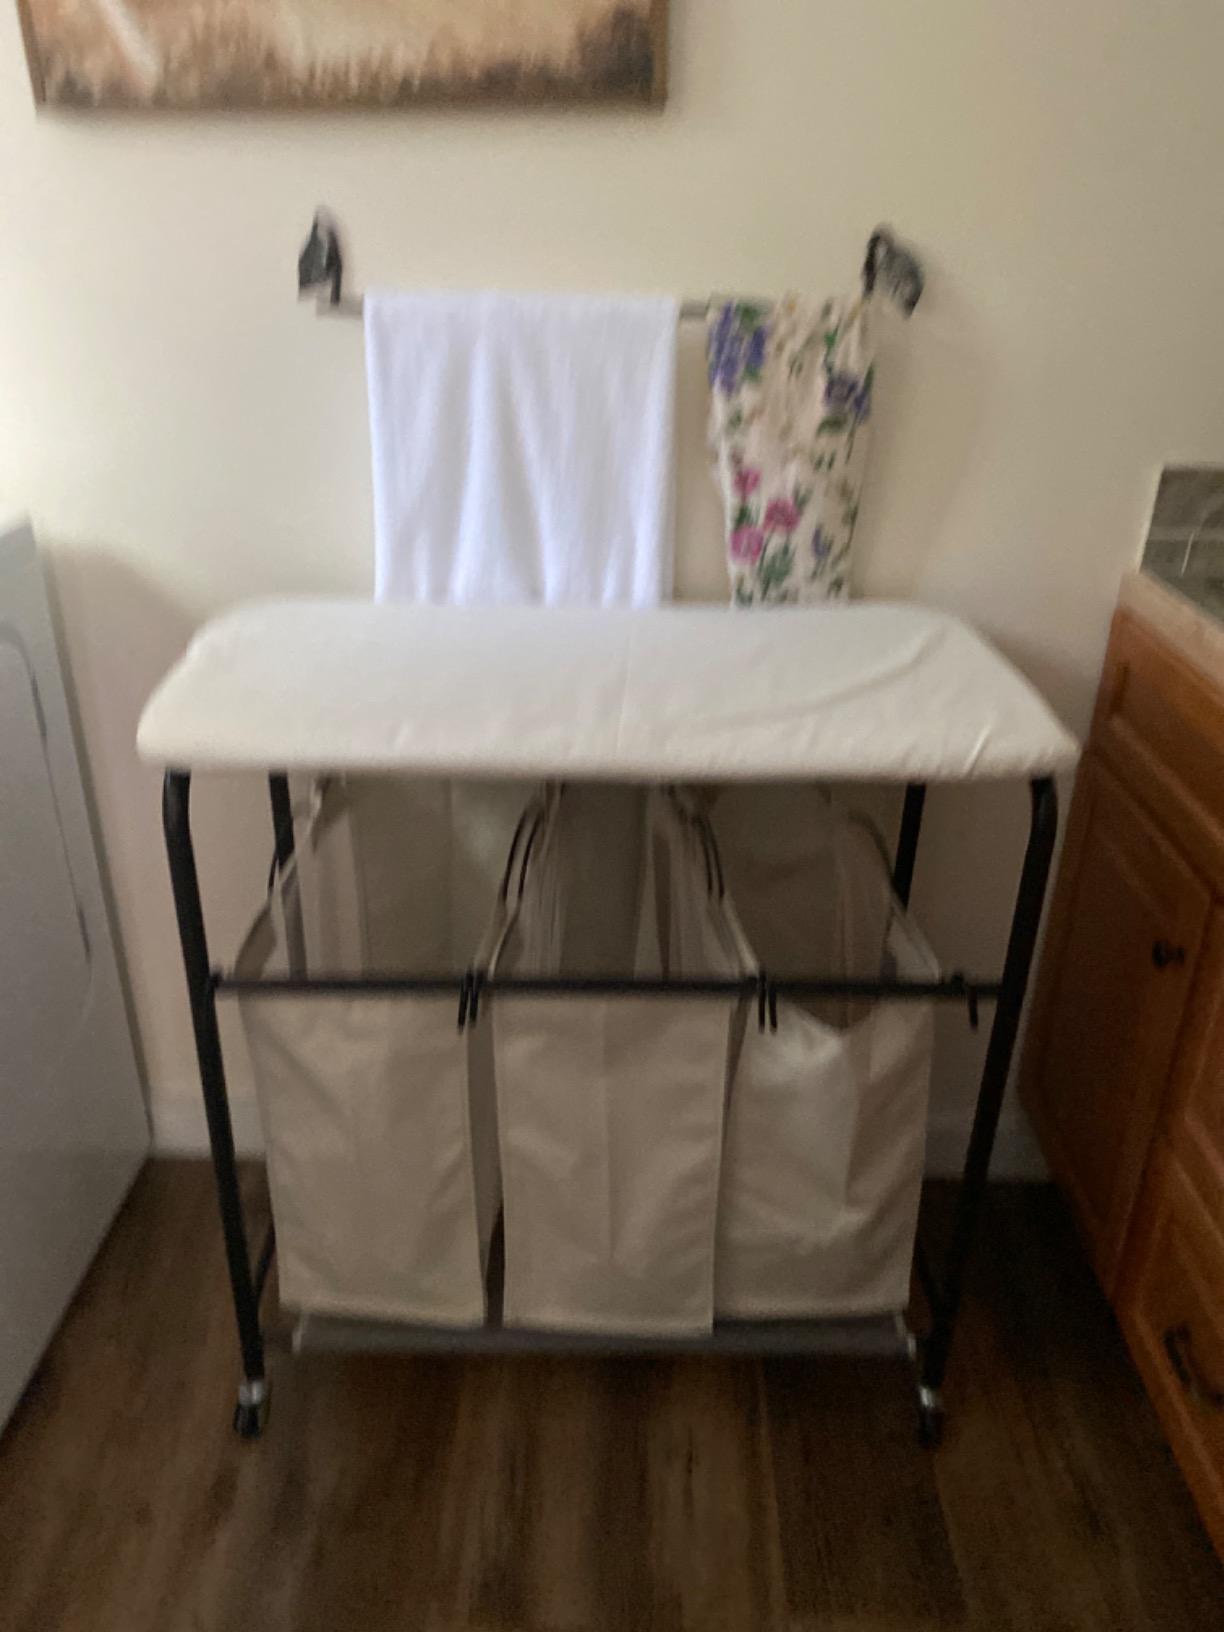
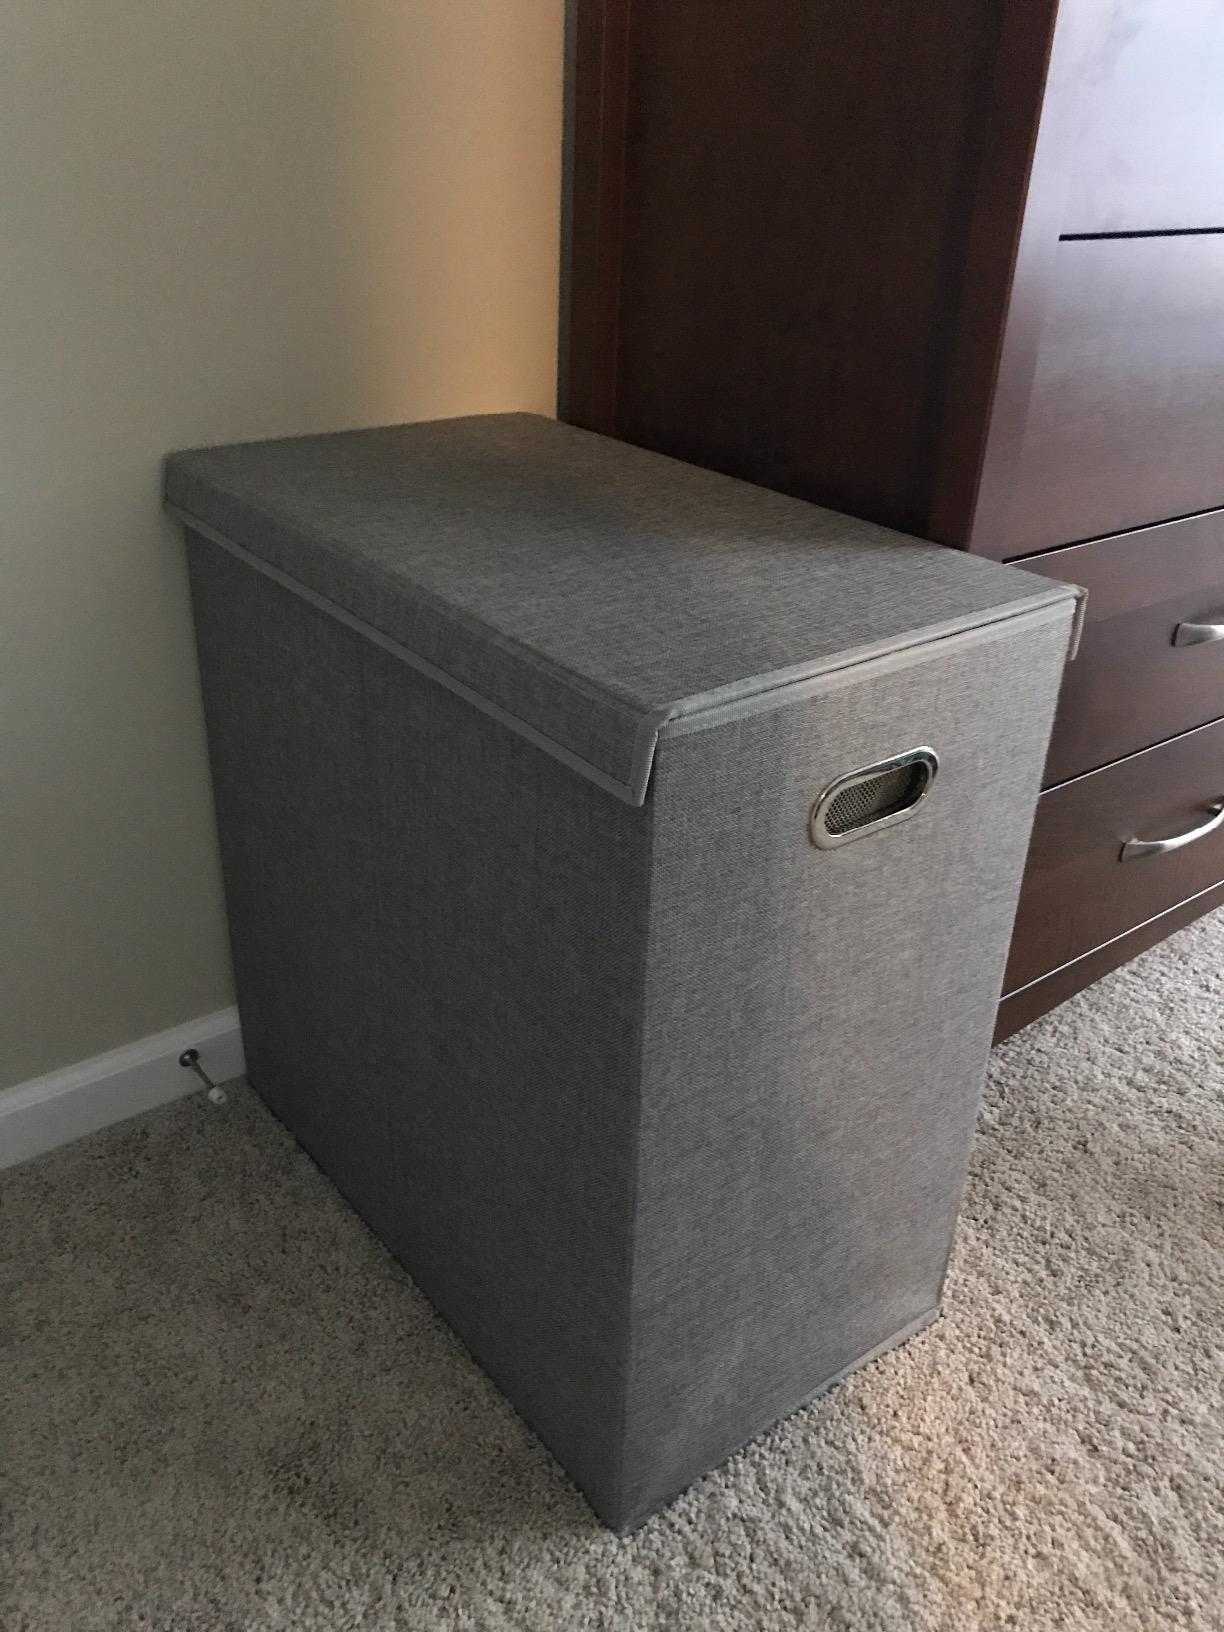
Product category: items_hamper
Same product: no